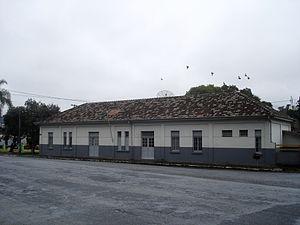
Irati est une ville brésilienne de l'État du Paraná. Sa population était estimée à 59,339 habitants en 2014.